Answer in natural language. Considering the relative positions, is Doorframe (marked A) to the left or right of abstract rectangle frame on wall (marked C)? Choose between the following options: left or right
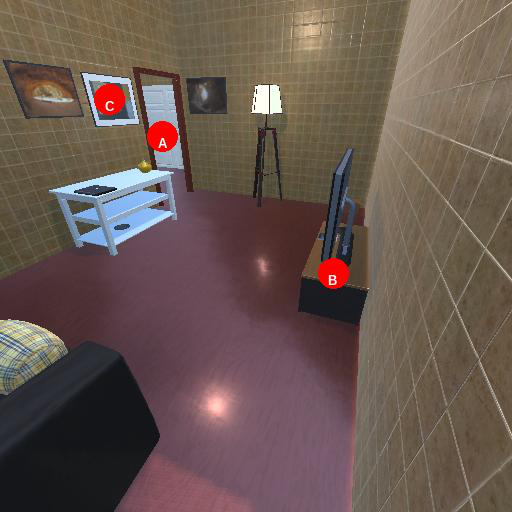
<answer>right</answer>